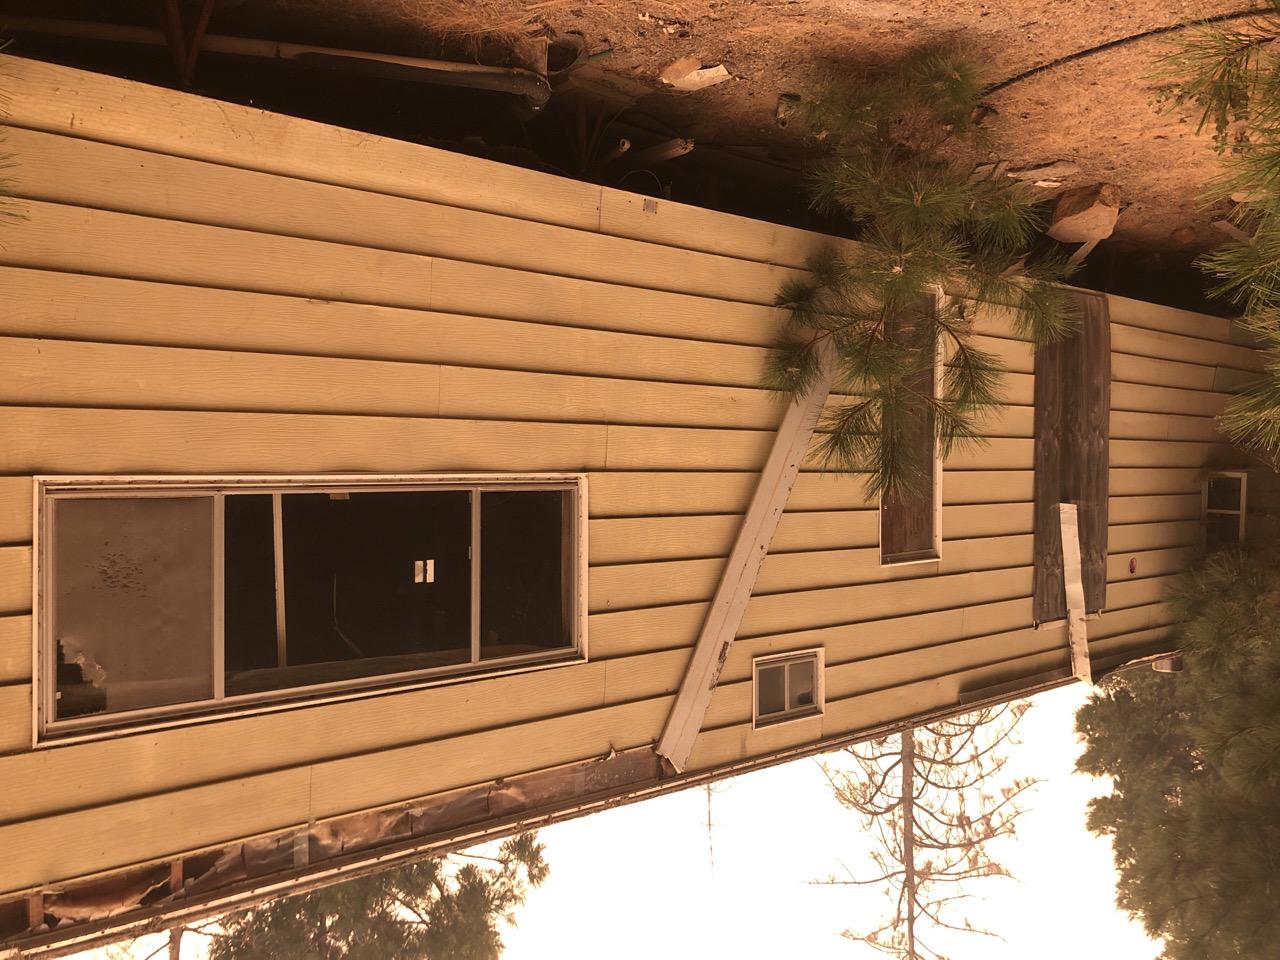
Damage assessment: no_damage